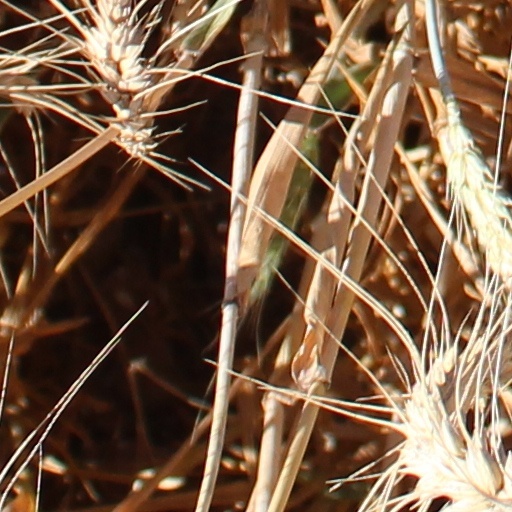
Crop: wheat